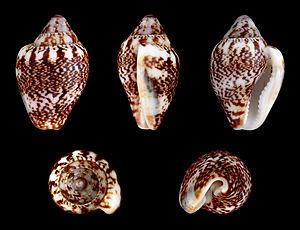
Columbellidae est une famille de mollusques gastéropodes de l'ordre des Neogastropoda.
Les Neogastropoda forment un ordre de mollusques appartenant à la classe des gastéropodes prosobranches.
Les Buccinoidea constituent une super-famille de gastéropodes marins carnivores de l'ordre des Neogastropoda, dont le plus connu et consommé est le buccin commun, gros buccin ou bulot très souvent consommés dans les plateaux de fruits de mer.